Souper Salad

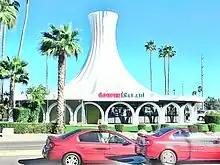
Souper Salad located in a "futuristic building" in Phoenix. This location is now a gun shop called Tombstone Tactical

The company currently operates three restaurants in Texas, located in Pasadena, El Paso, and Lubbock.